Helen Sawyer Hogg

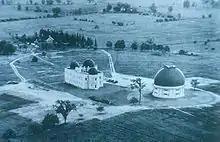
David Dunlap Observatory, 1935

Born in Lowell, Massachusetts on August 1, 1905, Helen was the second daughter of banker Edward Everett Sawyer and former teacher Carrie Myra Sprague Sawyer. Academically gifted, Helen graduated from Lowell High School at the age of 15, but chose to stay for another year before leaving to attend Mount Holyoke College in 1922.